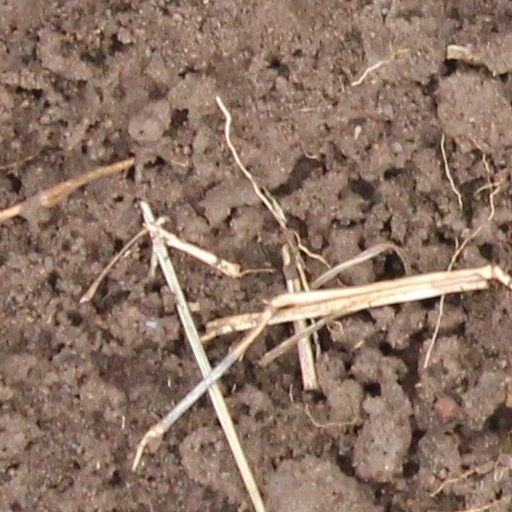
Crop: wheat